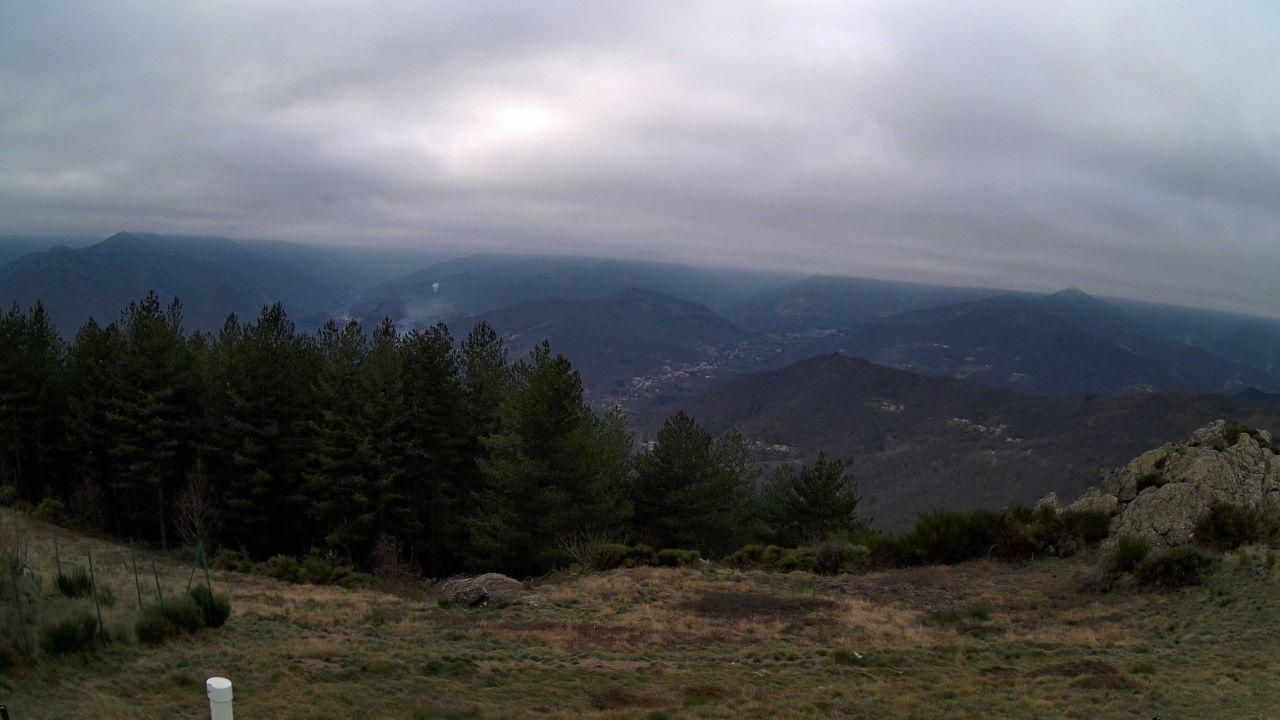
Fire: no
Smoke: yes